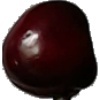
Label: cherry